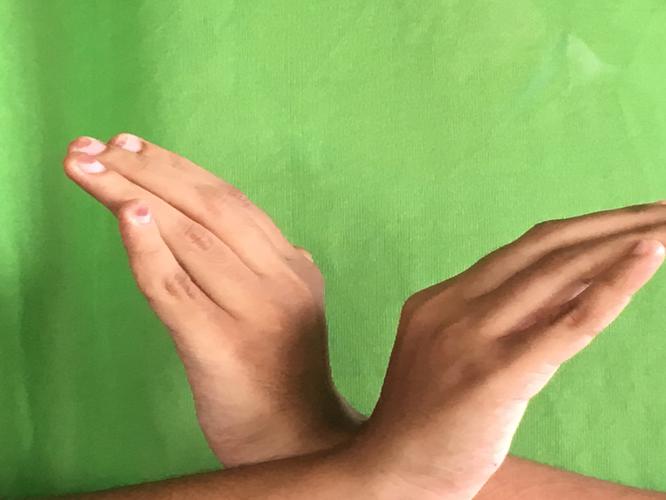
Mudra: Nagabandha
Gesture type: double_hand